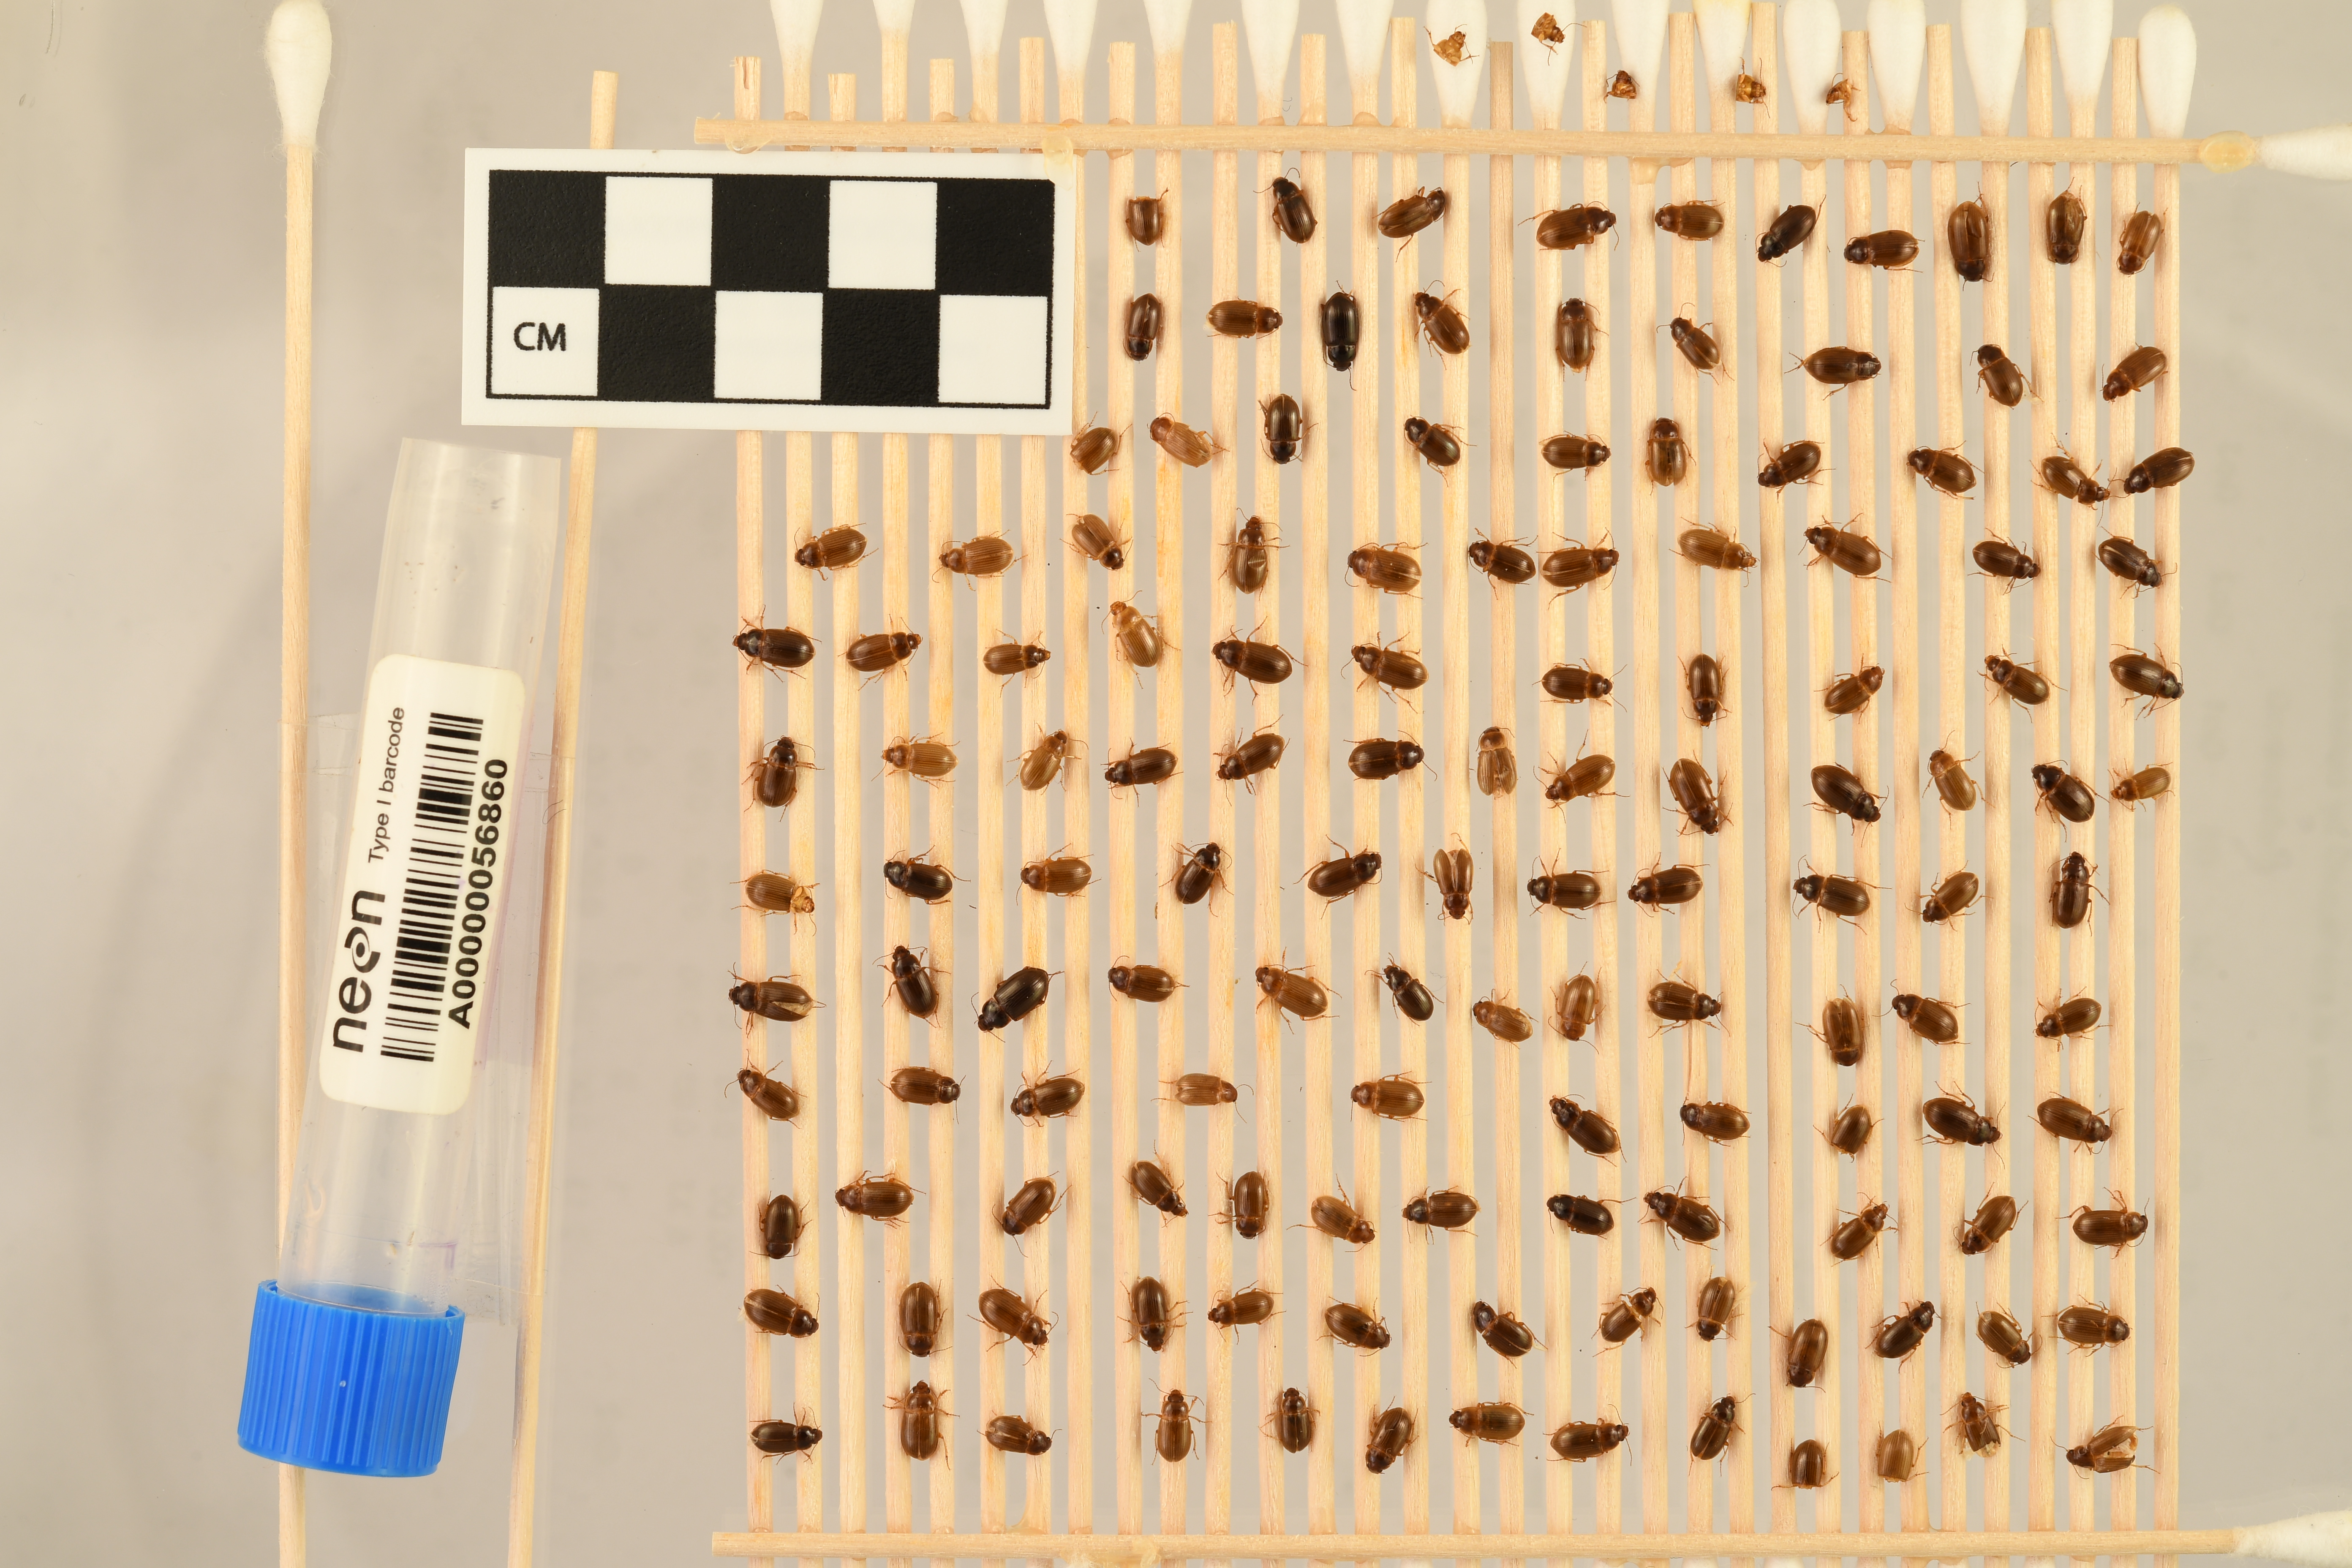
Amara quenseli — Onaqui NEON, plot ONAQ_016. Beetle 97, ElytraLength: 0.5009 cm (lying flat: Yes)

Amara quenseli — Onaqui NEON, plot ONAQ_016. Beetle 97, ElytraWidth: 0.2795 cm (lying flat: Yes)

Amara quenseli — Onaqui NEON, plot ONAQ_016. Beetle 98, ElytraLength: 0.4432 cm (lying flat: Yes)

Amara quenseli — Onaqui NEON, plot ONAQ_016. Beetle 98, ElytraWidth: 0.2569 cm (lying flat: Yes)

Amara quenseli — Onaqui NEON, plot ONAQ_016. Beetle 99, ElytraLength: 0.4773 cm (lying flat: No)

Amara quenseli — Onaqui NEON, plot ONAQ_016. Beetle 99, ElytraWidth: 0.2791 cm (lying flat: No)

Amara quenseli — Onaqui NEON, plot ONAQ_016. Beetle 10, ElytraLength: 0.4364 cm (lying flat: Yes)

Amara quenseli — Onaqui NEON, plot ONAQ_016. Beetle 10, ElytraWidth: 0.28 cm (lying flat: Yes)

Amara quenseli — Onaqui NEON, plot ONAQ_016. Beetle 10, ElytraLength: 0.3872 cm (lying flat: Yes)

Amara quenseli — Onaqui NEON, plot ONAQ_016. Beetle 10, ElytraWidth: 0.2466 cm (lying flat: Yes)

Amara quenseli — Onaqui NEON, plot ONAQ_016. Beetle 10, ElytraWidth: 0.2677 cm (lying flat: Yes)

Amara quenseli — Onaqui NEON, plot ONAQ_016. Beetle 10, ElytraLength: 0.3955 cm (lying flat: Yes)

Amara quenseli — Onaqui NEON, plot ONAQ_016. Beetle 10, ElytraWidth: 0.2613 cm (lying flat: Yes)

Amara quenseli — Onaqui NEON, plot ONAQ_016. Beetle 10, ElytraLength: 0.4354 cm (lying flat: Yes)

Amara quenseli — Onaqui NEON, plot ONAQ_016. Beetle 10, ElytraLength: 0.4304 cm (lying flat: Yes)

Amara quenseli — Onaqui NEON, plot ONAQ_016. Beetle 10, ElytraWidth: 0.2558 cm (lying flat: Yes)

Amara quenseli — Onaqui NEON, plot ONAQ_016. Beetle 10, ElytraLength: 0.3757 cm (lying flat: Yes)

Amara quenseli — Onaqui NEON, plot ONAQ_016. Beetle 10, ElytraWidth: 0.2505 cm (lying flat: Yes)

Amara quenseli — Onaqui NEON, plot ONAQ_016. Beetle 10, ElytraLength: 0.4529 cm (lying flat: Yes)

Amara quenseli — Onaqui NEON, plot ONAQ_016. Beetle 10, ElytraWidth: 0.286 cm (lying flat: Yes)

Amara quenseli — Onaqui NEON, plot ONAQ_016. Beetle 10, ElytraLength: 0.3872 cm (lying flat: Yes)

Amara quenseli — Onaqui NEON, plot ONAQ_016. Beetle 10, ElytraWidth: 0.2472 cm (lying flat: Yes)

Amara quenseli — Onaqui NEON, plot ONAQ_016. Beetle 10, ElytraLength: 0.405 cm (lying flat: Yes)

Amara quenseli — Onaqui NEON, plot ONAQ_016. Beetle 10, ElytraWidth: 0.2636 cm (lying flat: Yes)

Amara quenseli — Onaqui NEON, plot ONAQ_016. Beetle 10, ElytraLength: 0.4769 cm (lying flat: Yes)

Amara quenseli — Onaqui NEON, plot ONAQ_016. Beetle 10, ElytraWidth: 0.2674 cm (lying flat: Yes)

Amara quenseli — Onaqui NEON, plot ONAQ_016. Beetle 11, ElytraLength: 0.4687 cm (lying flat: Yes)

Amara quenseli — Onaqui NEON, plot ONAQ_016. Beetle 11, ElytraWidth: 0.3052 cm (lying flat: Yes)

Amara quenseli — Onaqui NEON, plot ONAQ_016. Beetle 11, ElytraLength: 0.4652 cm (lying flat: Yes)

Amara quenseli — Onaqui NEON, plot ONAQ_016. Beetle 11, ElytraWidth: 0.2907 cm (lying flat: Yes)

Amara quenseli — Onaqui NEON, plot ONAQ_016. Beetle 11, ElytraLength: 0.4773 cm (lying flat: Yes)

Amara quenseli — Onaqui NEON, plot ONAQ_016. Beetle 11, ElytraWidth: 0.2744 cm (lying flat: Yes)

Amara quenseli — Onaqui NEON, plot ONAQ_016. Beetle 11, ElytraLength: 0.4096 cm (lying flat: Yes)

Amara quenseli — Onaqui NEON, plot ONAQ_016. Beetle 11, ElytraWidth: 0.2453 cm (lying flat: Yes)

Amara quenseli — Onaqui NEON, plot ONAQ_016. Beetle 11, ElytraLength: 0.3671 cm (lying flat: Yes)

Amara quenseli — Onaqui NEON, plot ONAQ_016. Beetle 11, ElytraWidth: 0.2486 cm (lying flat: Yes)

Amara quenseli — Onaqui NEON, plot ONAQ_016. Beetle 11, ElytraLength: 0.4427 cm (lying flat: Yes)

Amara quenseli — Onaqui NEON, plot ONAQ_016. Beetle 11, ElytraWidth: 0.2553 cm (lying flat: Yes)

Amara quenseli — Onaqui NEON, plot ONAQ_016. Beetle 11, ElytraLength: 0.4168 cm (lying flat: No)

Amara quenseli — Onaqui NEON, plot ONAQ_016. Beetle 11, ElytraWidth: 0.2636 cm (lying flat: No)

Amara quenseli — Onaqui NEON, plot ONAQ_016. Beetle 11, ElytraLength: 0.3621 cm (lying flat: Yes)

Amara quenseli — Onaqui NEON, plot ONAQ_016. Beetle 11, ElytraWidth: 0.2561 cm (lying flat: Yes)

Amara quenseli — Onaqui NEON, plot ONAQ_016. Beetle 11, ElytraLength: 0.3787 cm (lying flat: Yes)

Amara quenseli — Onaqui NEON, plot ONAQ_016. Beetle 11, ElytraWidth: 0.2464 cm (lying flat: Yes)

Amara quenseli — Onaqui NEON, plot ONAQ_016. Beetle 11, ElytraLength: 0.4412 cm (lying flat: Yes)

Amara quenseli — Onaqui NEON, plot ONAQ_016. Beetle 11, ElytraWidth: 0.2907 cm (lying flat: Yes)

Amara quenseli — Onaqui NEON, plot ONAQ_016. Beetle 12, ElytraLength: 0.4124 cm (lying flat: Yes)

Amara quenseli — Onaqui NEON, plot ONAQ_016. Beetle 12, ElytraWidth: 0.2561 cm (lying flat: Yes)

Amara quenseli — Onaqui NEON, plot ONAQ_016. Beetle 12, ElytraLength: 0.4358 cm (lying flat: Yes)

Amara quenseli — Onaqui NEON, plot ONAQ_016. Beetle 12, ElytraWidth: 0.255 cm (lying flat: Yes)

Amara quenseli — Onaqui NEON, plot ONAQ_016. Beetle 12, ElytraWidth: 0.2569 cm (lying flat: Yes)

Amara quenseli — Onaqui NEON, plot ONAQ_016. Beetle 12, ElytraLength: 0.4443 cm (lying flat: Yes)

Amara quenseli — Onaqui NEON, plot ONAQ_016. Beetle 12, ElytraLength: 0.4187 cm (lying flat: Yes)

Amara quenseli — Onaqui NEON, plot ONAQ_016. Beetle 12, ElytraWidth: 0.2442 cm (lying flat: Yes)

Amara quenseli — Onaqui NEON, plot ONAQ_016. Beetle 12, ElytraLength: 0.4418 cm (lying flat: Yes)

Amara quenseli — Onaqui NEON, plot ONAQ_016. Beetle 12, ElytraWidth: 0.3023 cm (lying flat: Yes)

Amara quenseli — Onaqui NEON, plot ONAQ_016. Beetle 12, ElytraLength: 0.3974 cm (lying flat: No)

Amara quenseli — Onaqui NEON, plot ONAQ_016. Beetle 12, ElytraWidth: 0.229 cm (lying flat: No)

Amara quenseli — Onaqui NEON, plot ONAQ_016. Beetle 12, ElytraLength: 0.3955 cm (lying flat: Yes)

Amara quenseli — Onaqui NEON, plot ONAQ_016. Beetle 12, ElytraWidth: 0.2677 cm (lying flat: Yes)

Amara quenseli — Onaqui NEON, plot ONAQ_016. Beetle 12, ElytraLength: 0.349 cm (lying flat: Yes)

Amara quenseli — Onaqui NEON, plot ONAQ_016. Beetle 12, ElytraWidth: 0.2558 cm (lying flat: Yes)

Amara quenseli — Onaqui NEON, plot ONAQ_016. Beetle 12, ElytraLength: 0.416 cm (lying flat: Yes)

Amara quenseli — Onaqui NEON, plot ONAQ_016. Beetle 12, ElytraWidth: 0.2712 cm (lying flat: Yes)